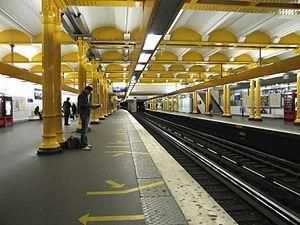
La ligne 1 du métro de Paris est une des seize lignes du réseau métropolitain de Paris. Cette première ligne française, dont le premier tronçon est ouvert en 1900 lors de l'Exposition universelle, relie aujourd'hui la station La Défense à l'ouest, à la station Château de Vincennes, à l'est et suit l'axe historique de Paris. Avec une longueur de 16,5 kilomètres, elle constitue une voie de communication est-ouest majeure pour la ville : c'est historiquement la ligne de métro la plus fréquentée du réseau avec 207 millions de voyageurs en 2010 et jusqu'à 750 000 personnes par jour en 2018.
La voie des finances est le nom donné à un ancien tronçon du métro de Paris. Il est constitué d'une voie unique à écartement étroit branchée à une voie de raccordement reliant la ligne 5 et la ligne 1, entre les stations Quai de la Rapée et Gare de Lyon.
La liste des stations du métro de Paris propose un aperçu des stations actuellement en service, fermées ou autres, du métro de Paris, en France. Le métro a ouvert en 1900 et comprend 302 stations et 383 points d'arrêt, depuis le 23 mars 2013. Les stations fermées ne sont pas comptées dans le total.